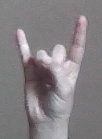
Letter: la